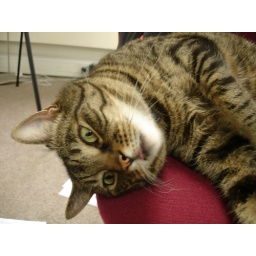
Sleeping on Donnie's chair in the office